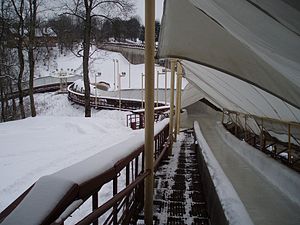
Siguldas bobslæde- og kælkebane
Siguldas bobslæde- og kælkebanes nedre start
Siguldas bobslæde- og kælkebane, som ligger i Sigulda, er nok den bedst kendte bane for bobslæde, kælk og skeleton i Letland. Banens manager er Dainis Dukurs, tidligere bobslæde brakeman og far til skeletonracerne Martins og Tomass Dukurs